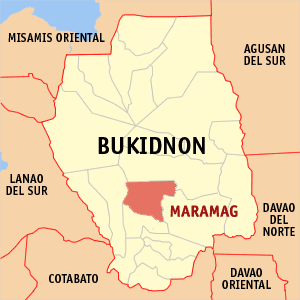
Maramag est une municipalité des Philippines située dans la province de Bukidnon, sur l'île de Mindanao.